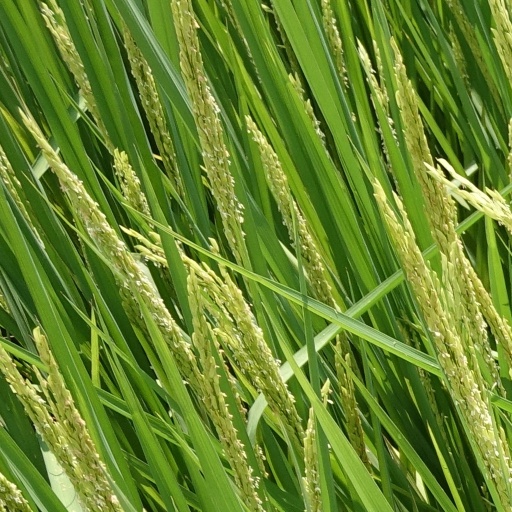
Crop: rice